Answer in natural language. Consider the 3D positions of the objects in the scene and not just the 2D positions in the image. Is the centerpoint of  Window (highlighted by a red box) at a higher height than black colour dog bed (highlighted by a blue box)? Choose between the following options: no or yes
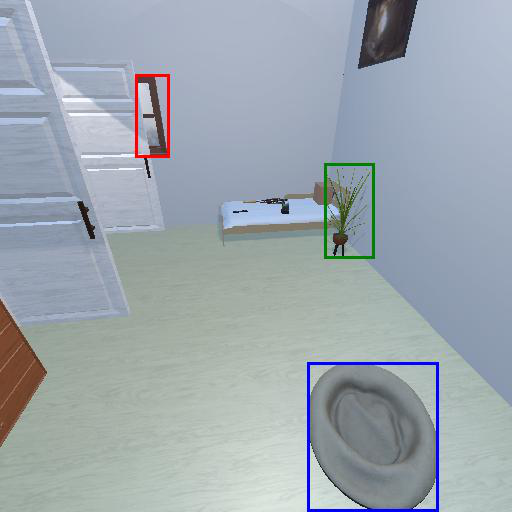
<answer>yes</answer>